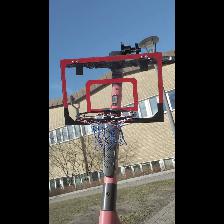
Label: NonHuman